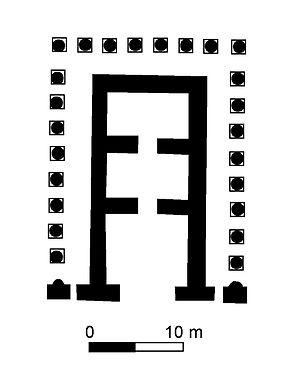
Assur est une ancienne ville, capitale de l'Assyrie jusqu'au début du IXᵉ siècle av. J.-C., située sur la rive occidentale du Tigre. Ses ruines se trouvent actuellement sur le site de Qalʿat Sharqat, dans la plaine de Sharqat, à environ 110 kilomètres au sud de Mossoul. Le site principal est un promontoire dominant le fleuve, peuplé depuis au moins le début du IIIᵉ millénaire av. J.‑C. Il a été fouillé au début du XXᵉ siècle par une équipe dirigée par des archéologues allemands, puis à plusieurs reprises après 1945 par des archéologues irakiens et allemands.